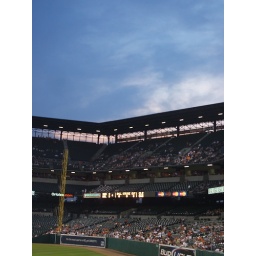
The left field seats at Camden Yards in Baltimore.